Peter Paul Rubens

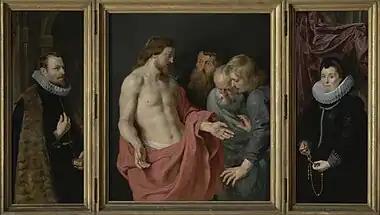
"Christ's Apparition to the Disciples" (the Rockox Triptych), 1613-15

From 1606 to 1608, he was mostly in Rome when he received, with the assistance of Cardinal Jacopo Serra (the brother of Maria Pallavicini), his most important commission to date for the High Altar of the city's most fashionable new church, Santa Maria in Vallicella also known as the Chiesa Nuova. The subject was St. Gregory the Great and important local saints adoring an icon of the Virgin and Child. The first version, a single canvas (now at the Museum of Grenoble), was immediately replaced by a second version on three slate panels that permits the actual miraculous holy image of the "Santa Maria in Vallicella" to be revealed on important feast days by a removable copper cover, also painted by the artist. His brother Philip was also at the time of his second residence in Rome as a scholar. The brothers lived together on Via della Croce near Piazza di Spagna. They had thus the opportunity to share their common interest in Classical art.